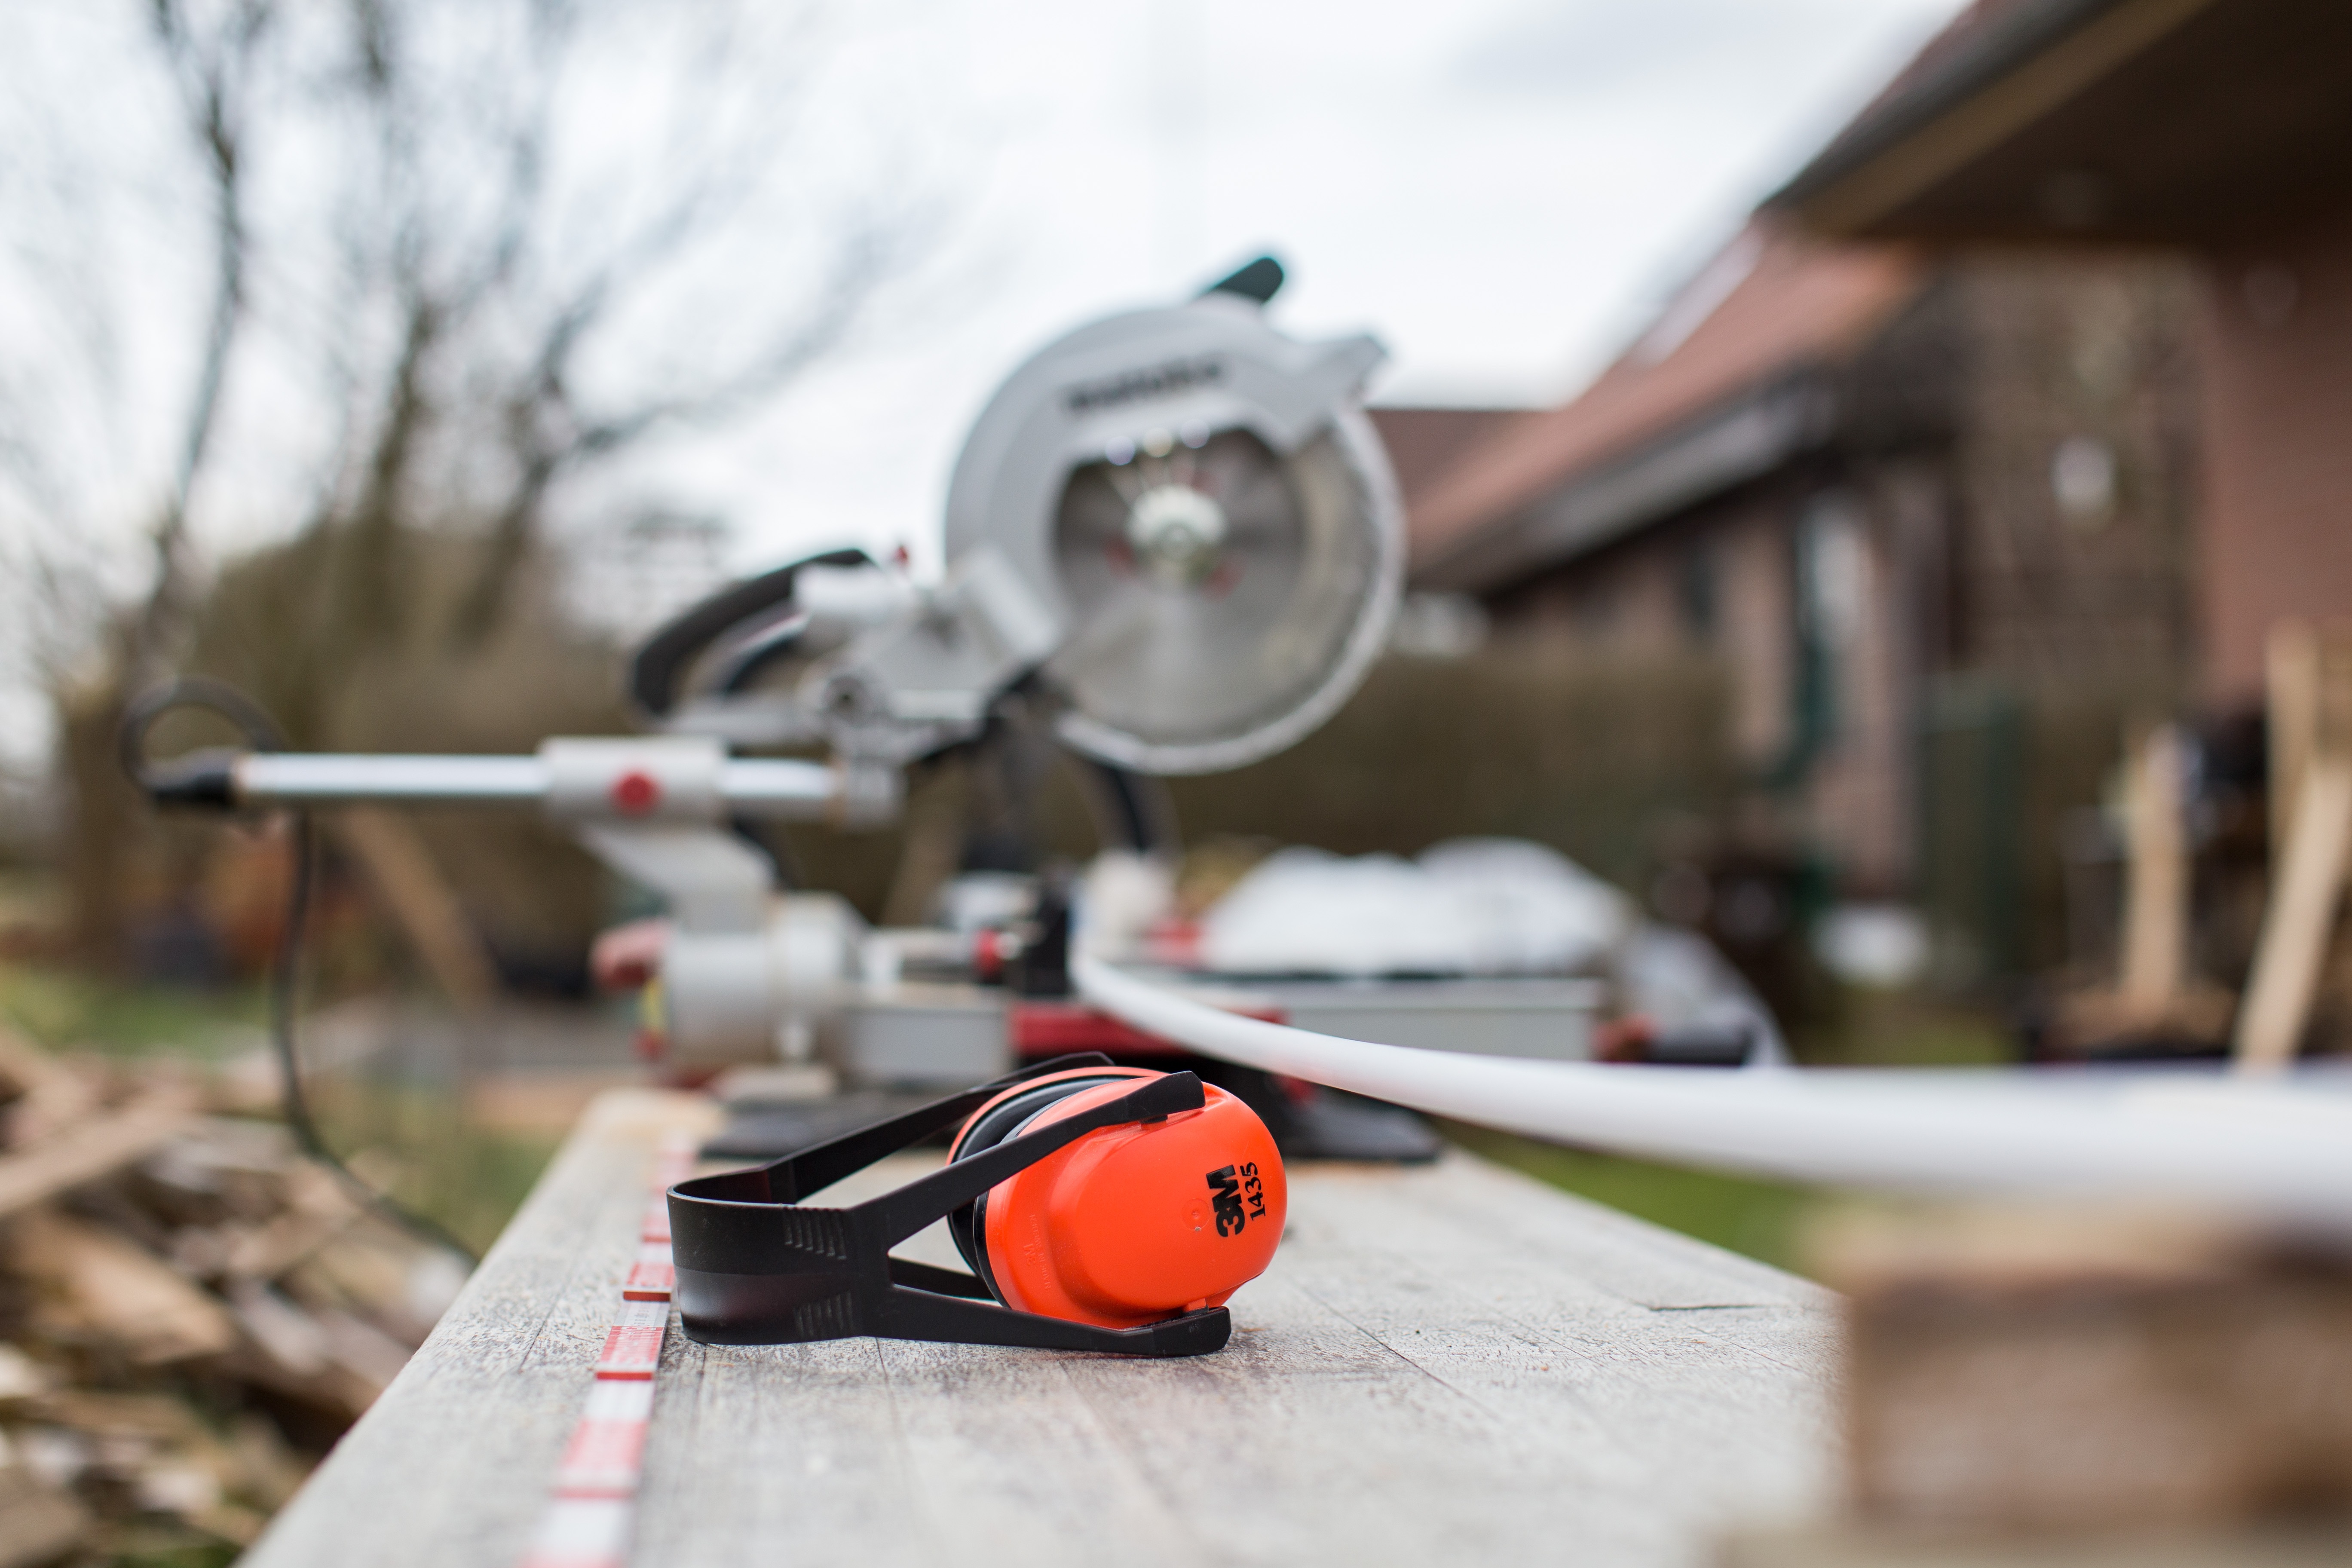
tool, construction, vehicle, saw, power tool, protection